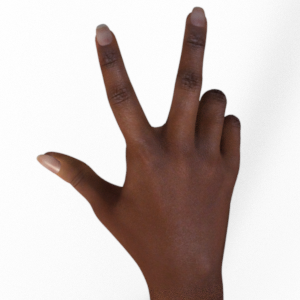
Label: scissors